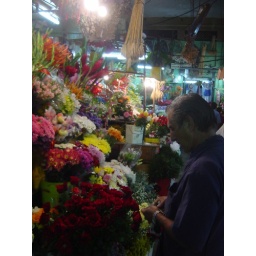
flowers in a san jose market